Teruel Cathedral

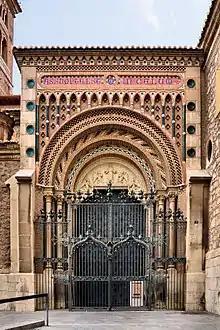
The Neo-mudéjar southern facade (1909)

Almost all Mudéjar ceilings are coffered, that is, merely decorative elements. In this case, it is a roof covering, whose framework supports the upper part of the nave and consolidates the structure. It has been called the "Sistine Chapel" of Mudéjar art, for its great architectural and pictorial value. It measures 32 meters in length and dates from 14th century. In its coffers are paintings of officers, craftsmen, historical figures, and fantastic beings. These diverse human types and extensive variety in pictorial imagery are well preserved because they were covered by a false Neoclassical ceiling in the 18th century, which protected the paintings from inclement weather.